Chigwell tube station

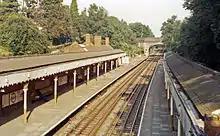
The station in 1984

The station was opened on 1 May 1903 by the Great Eastern Railway (GER) on its Woodford to Ilford line (the Fairlop Loop). As a consequence of the Railways Act 1921, the GER was merged with other railway companies in 1923 to become part of the London & North Eastern Railway (LNER).